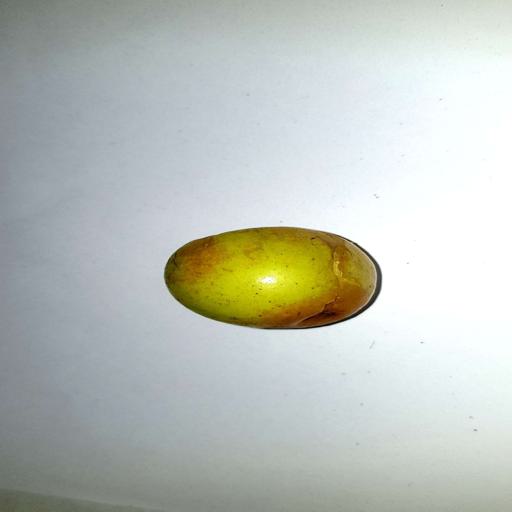
Label: healthy